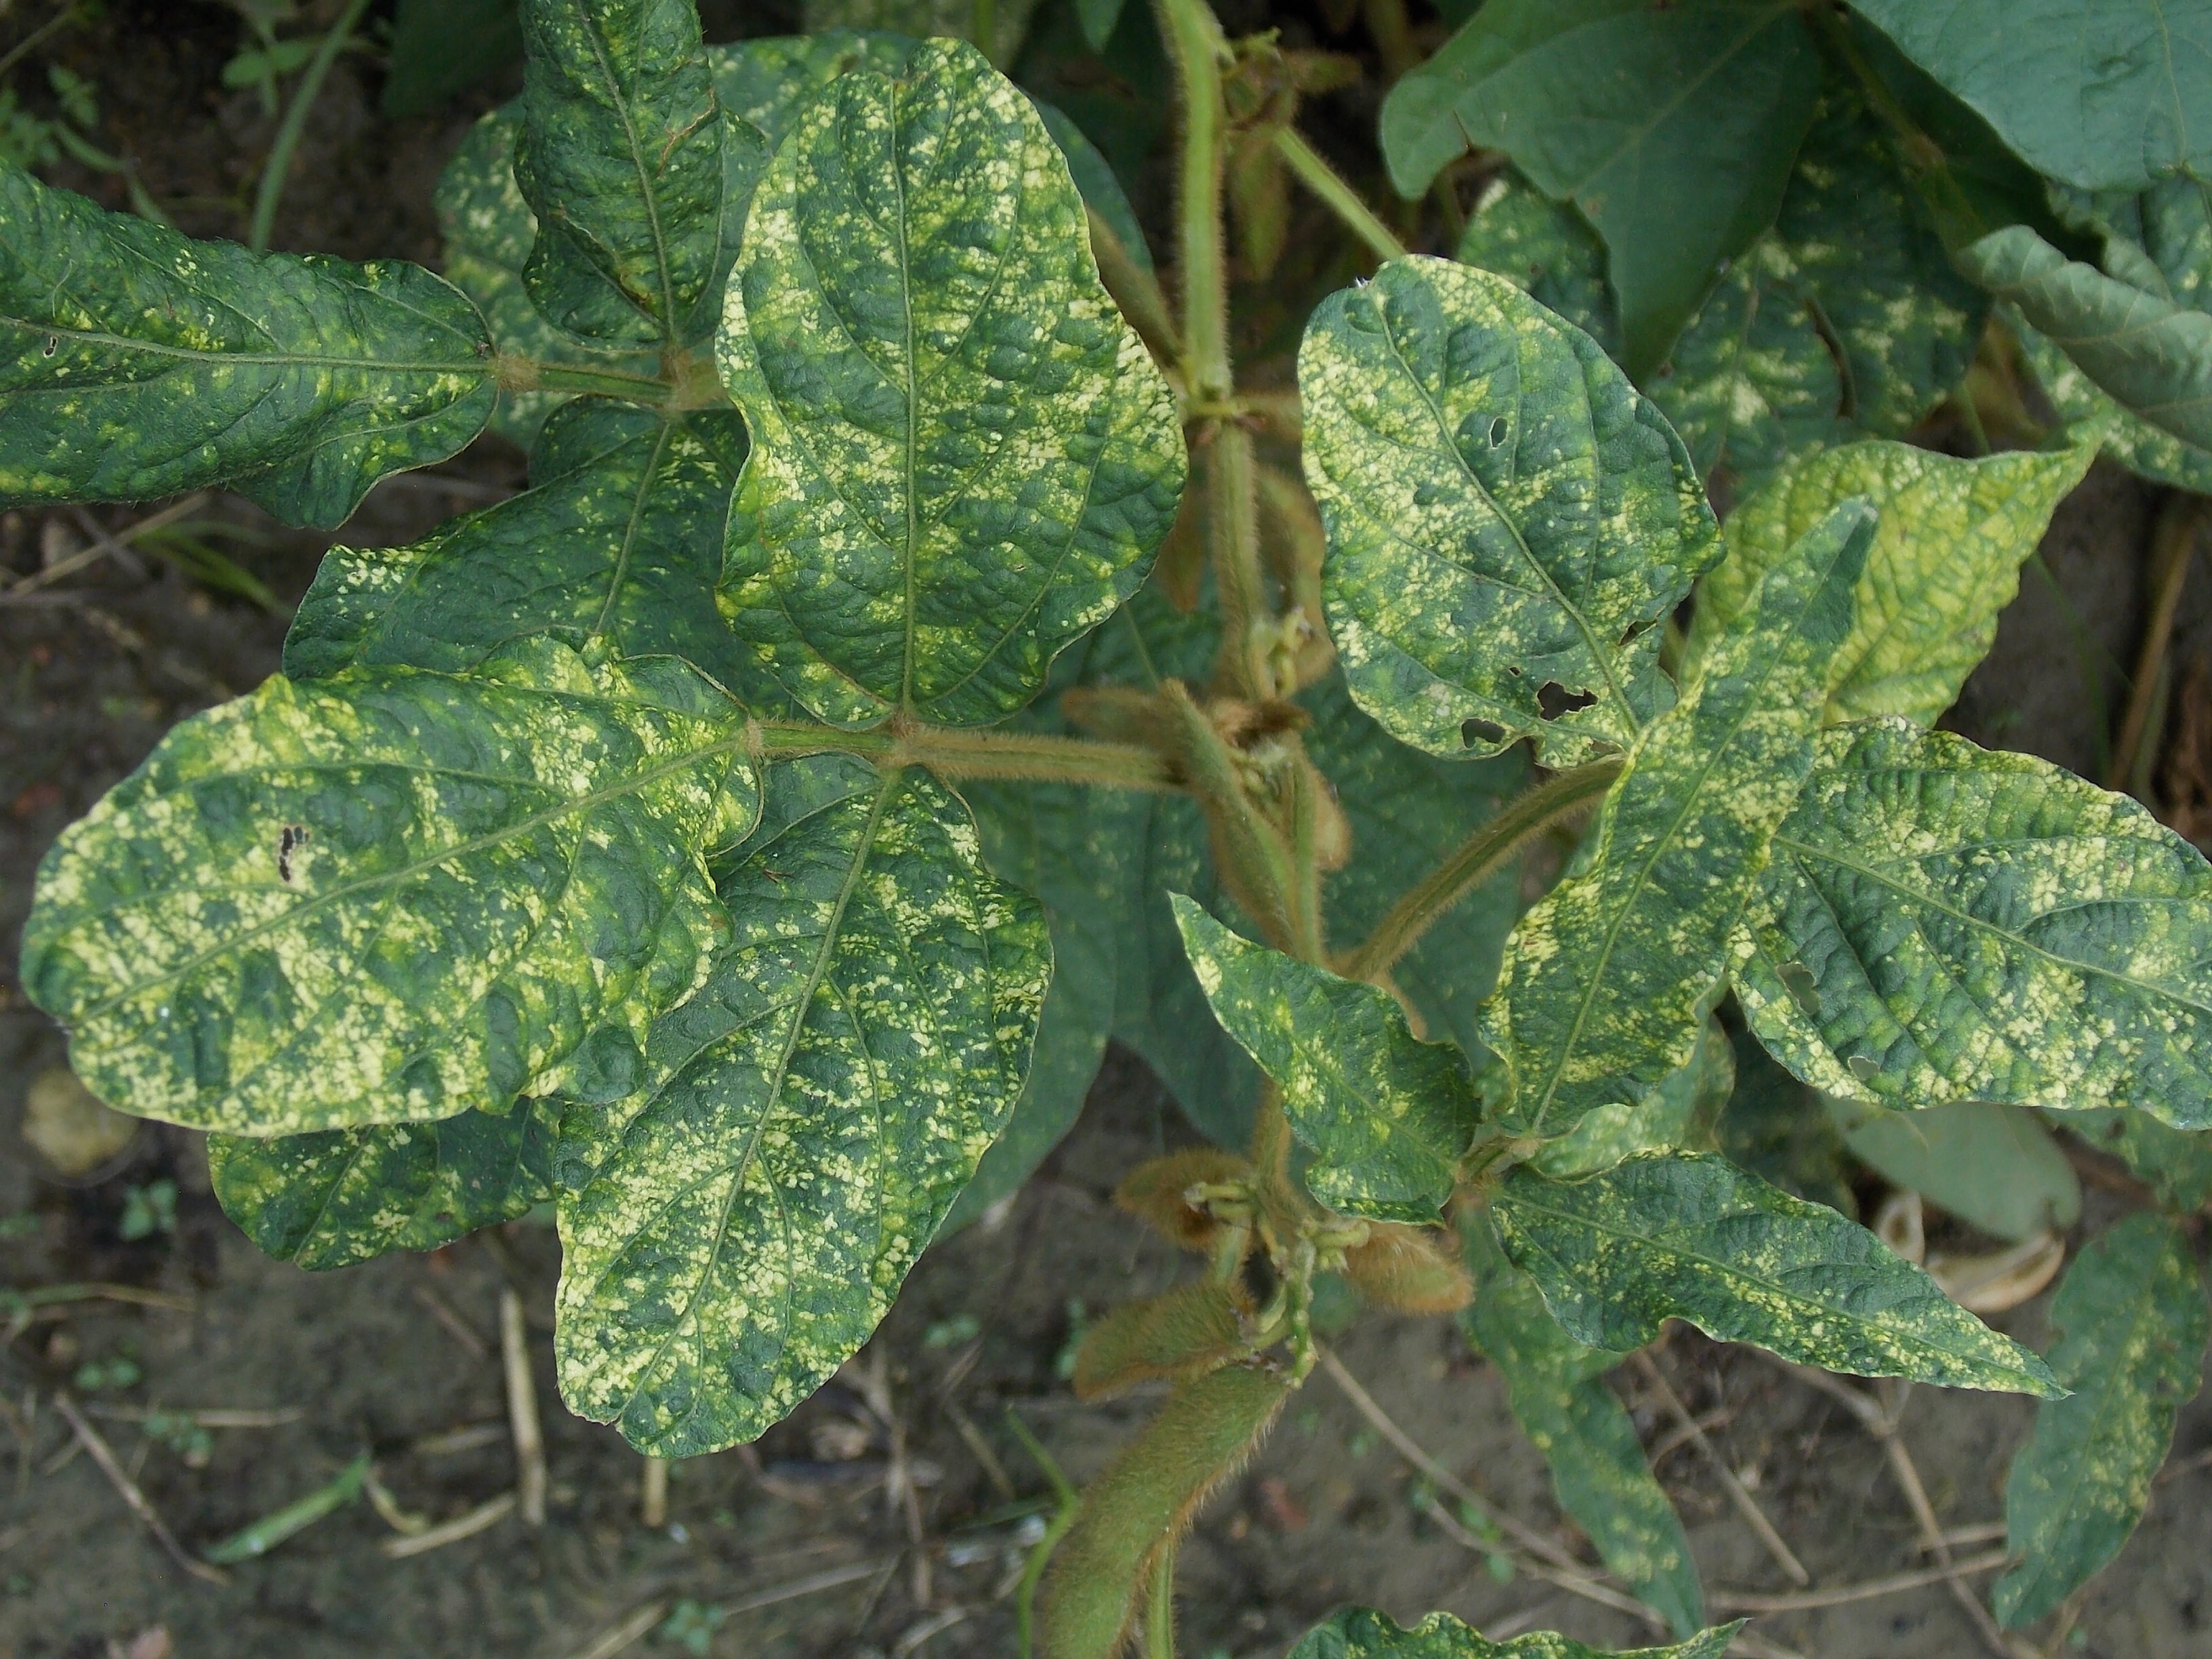
Label: Disease